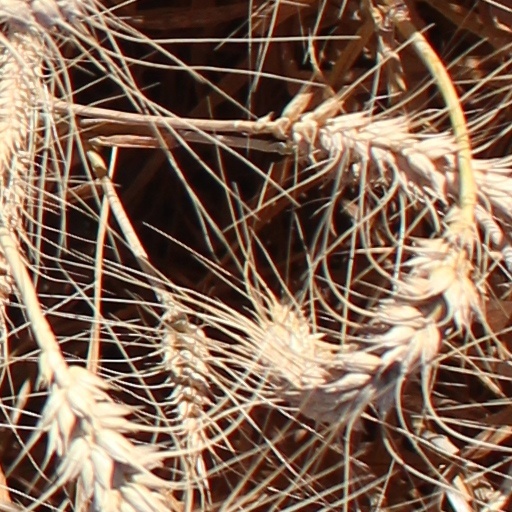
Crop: wheat